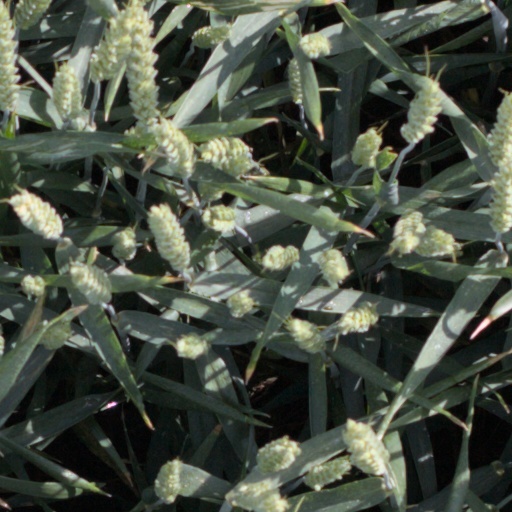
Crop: wheat